Philip Pearson

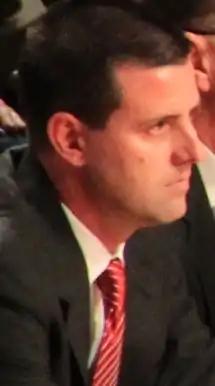
Pearson in 2012

Philip James Pearson (born February 16, 1971) is an American basketball assistant coach for Kennesaw State. During part of the 2008–09 college basketball season, he was the interim head coach for the University of Alabama Crimson Tide men's basketball team.